Brunner Island Steam Electric Station

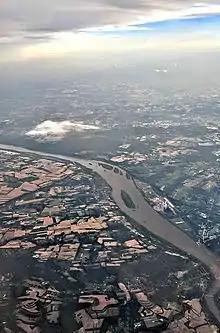
Aerial view from the north of the Susquehanna River at Bainbridge, Pennsylvania, (on left bank), with the Brunner Island Steam Electric Station (on right bank island)

Brunner Island Steam Electric Station is a coal-fired, alternatively natural gas-powered electrical generation facility in York County, Pennsylvania. It occupies most of the area of the eponymous island on Susquehanna River. The power plant has three major units, which came online in 1961, 1965, and 1969, with respective generating capacities of 334 MW, 390 MW, and 759 MW (in winter conditions). In addition, three internal combustion generators (2.8 MWe each) were installed in 1967. Talen Energy will stop coal use at the plant in 2028.